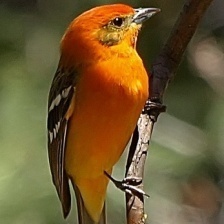
Species: FLAME TANAGER
Scientific name: PIRANGA BIDENTATA